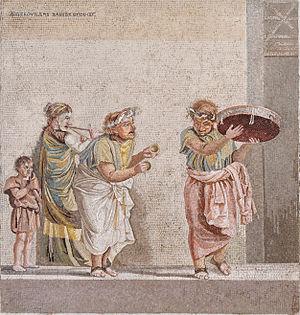
Musiciens ambulants, scène de comédie, mosaïque romaine. Italiano: Musici ambulanti, scena di commedia, mosaico romano.
Le musée archéologique national de Naples est un musée principalement consacré à l'antiquité classique qui rassemble une des plus riches collections gréco-romaines existant au monde. Il est considéré comme l'un des plus importants musées archéologiques du monde, voire le plus important en termes d'histoire romaine. Sa surface d'exposition totale est de 12 650 m².
Dioscoride ou Dioskouridès de Samos est un mosaïste grec originaire de l'île de Samos et actif dans la seconde moitié IIᵉ siècle av. J.-C.. Seules deux œuvres, retrouvées dans la villa de Cicéron à Pompéi nous sont parvenues : Les Musiciens ambulants du culte de Cybèle et Scène de comédie : une visite chez la magicienne, toutes deux exposées au Musée national archéologique de Naples. Chacune porte l'inscription ΔΙΟΣΚΟΥΡΙΔΗΣ ΣΑΜΙΟΣ ΕΠΟΙΗΣΕ. Appartenant à l'école d'Asie mineure, il présente ses personnages dans des compositions simples et polychromes.
Cybèle est une divinité d’origine phrygienne, adoptée d'abord par les Grecs puis par les Romains, personnifiant la nature sauvage. Elle est présentée comme « Magna Mater », Grande Déesse, Déesse mère ou encore Mère des dieux. C’est l’une des plus grandes déesses de l’Antiquité au Proche-Orient, en Asie centrale et mineure.